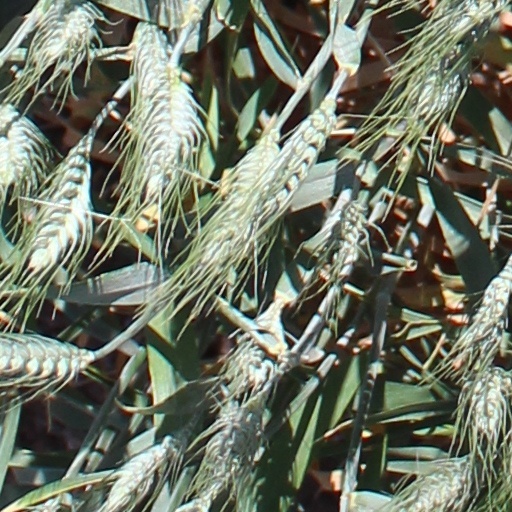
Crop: wheat